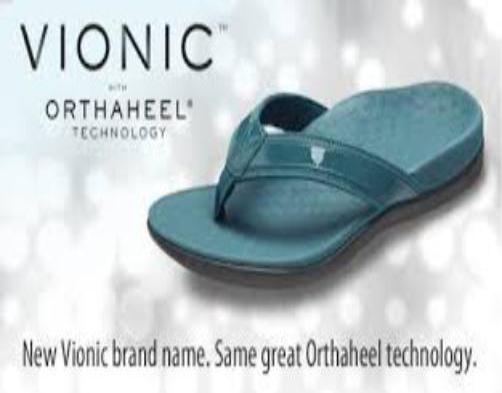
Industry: Clothes